A Month in the Country (play)

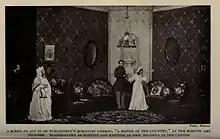
Islayev (Nikolai Massalitinov, "left") and his mother Anna (Maria Samarova) surprise his wife Natalya (Olga Knipper, "centre") and her would-be lover and friend of the family Rakitin (Konstantin Stanislavski), in Act 3 of the MAT production (1909).

After its 1872 premiere, "A Month in the Country" was not performed again until 1879, when it became a regular part of the Russian repertoire.